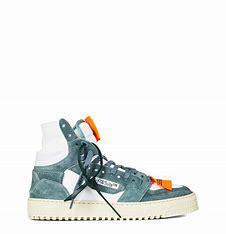
Brand: Off-White
Model: Court 3